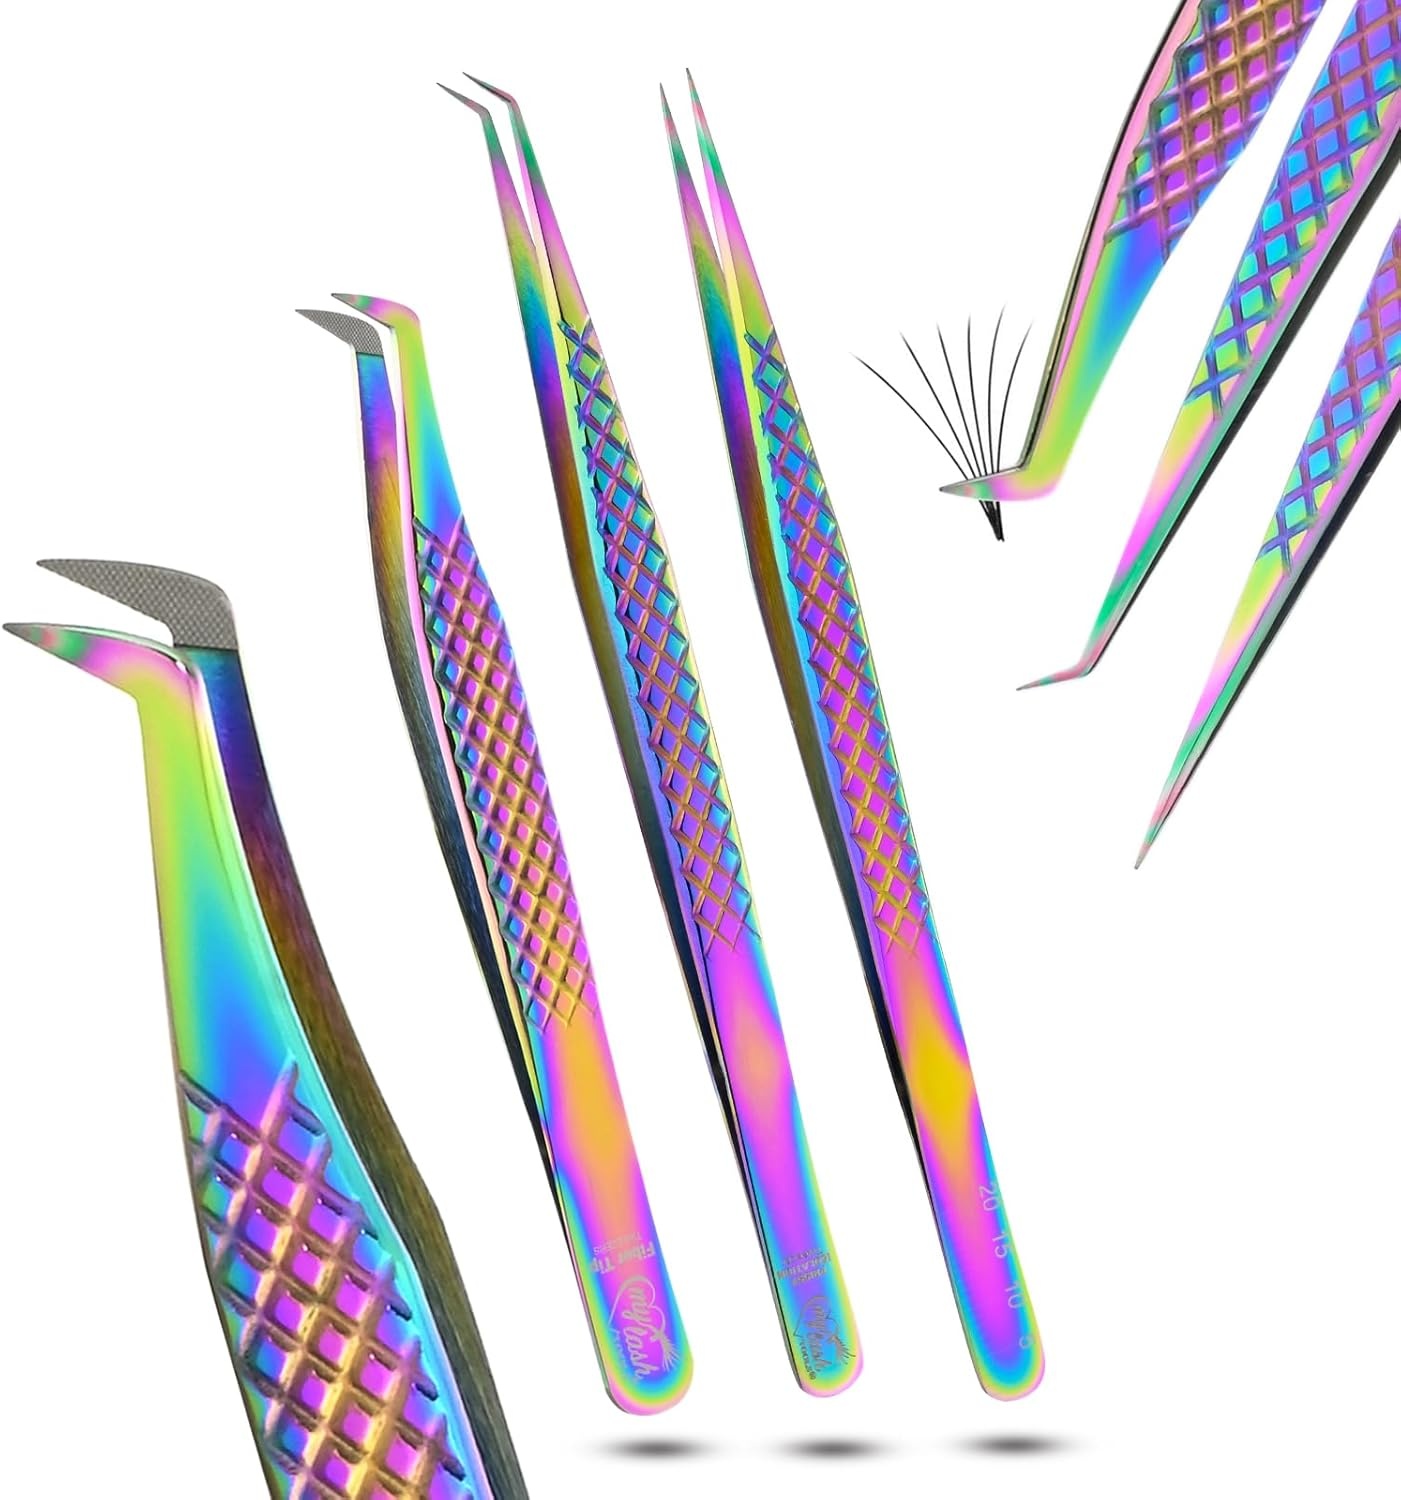
3pcs Fiber Tip Lash Tweezer Set – Boot Volume Eyelash Tweezer, Curved & Straight Isolation Tweezers for Eyelash Extensions, Stainless Steel, Non Slip Grip
Overview Brand : Cross Edge Corporation Material : Stainless Steel Color : Multi X 3pcs Set Style : Curved Isolation Lash Tweezer Manufacturer : Cross Edge Corporation About this item Pro Tweezer Set: Includes boot volume, curved isolation, and straight isolation tweezers for versatile lash extension work. Fiber Tip Precision: Ultra-fine tips deliver secure grip and effortless pickup for classic, volume, and mega volume lashes. Non Slip Design: Ergonomic handles provide steady control and reduce hand fatigue during long lash sessions. Stainless Steel Build: Durable, rust-resistant, and easy to clean—ideal for salon professionals and home lash artists. For All Lash Techniques: Perfect for isolation, fan making, and all eyelash extension styles—trusted by lash professionals worldwide.
Brand: MyLashToolsByCrossEdge
Category: Health & Beauty > Personal Care > Cosmetics > Cosmetic Tools > Makeup Tools > False Eyelash Accessories > False Eyelash Applicators